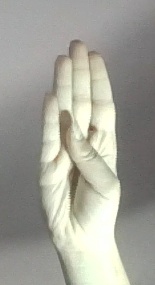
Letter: kaaf